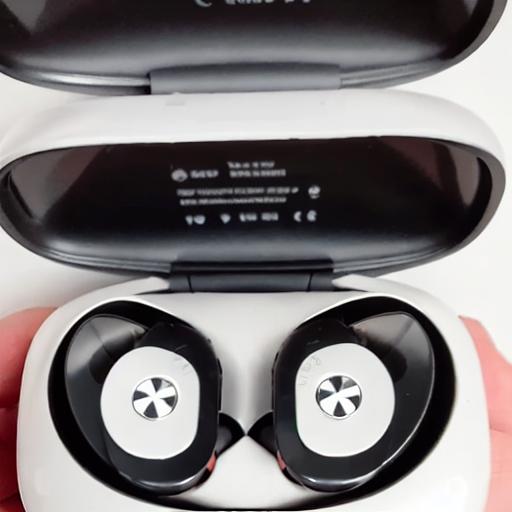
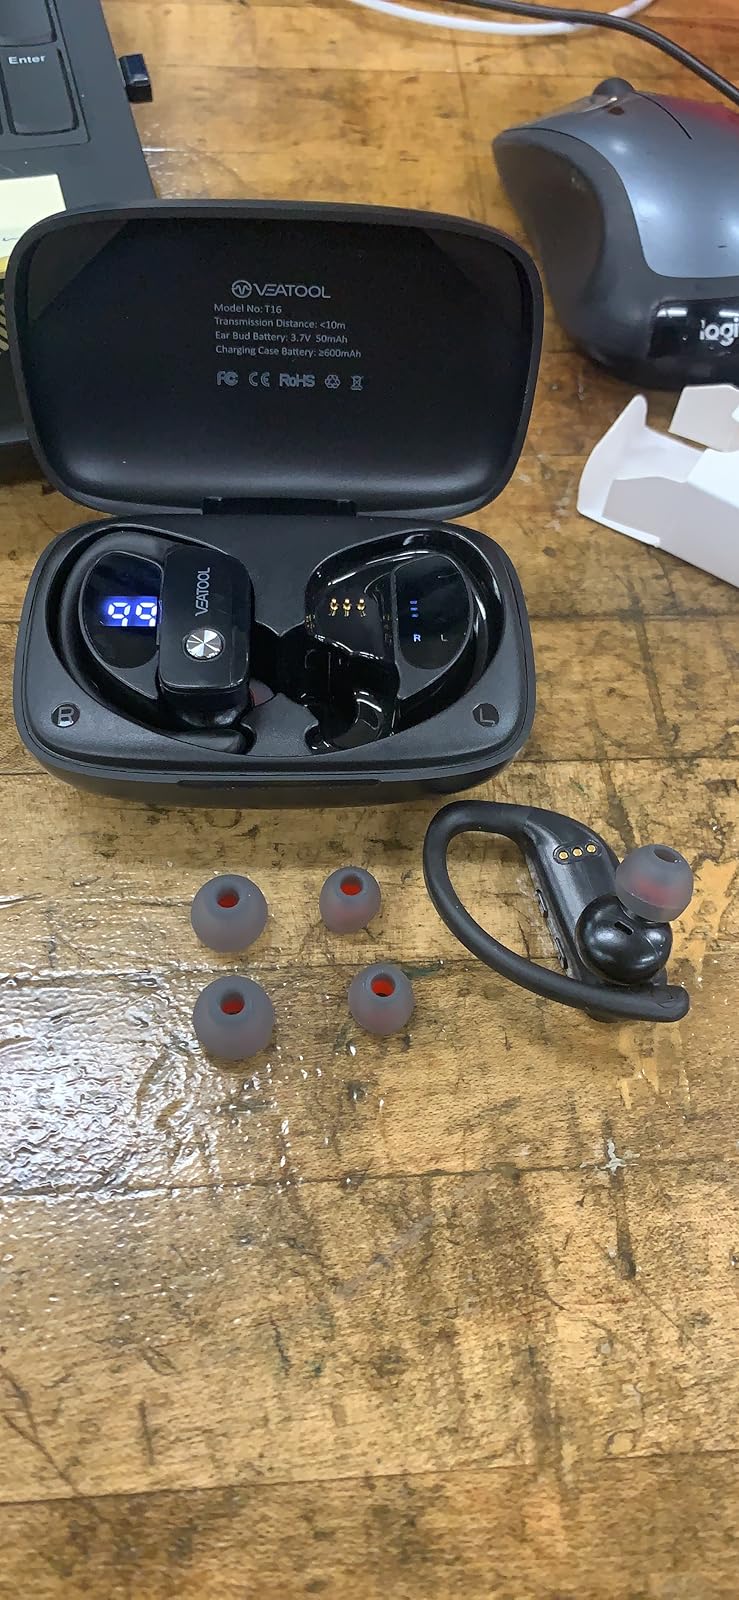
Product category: earbuds
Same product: no